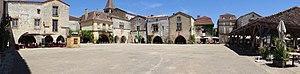
Monpazier - Une vue panoramique de la place des cornières
Monpazier est une commune française située dans le département de la Dordogne, en région Nouvelle-Aquitaine.
La halle est un édifice situé à Monpazier, en France.